Neturei Karta

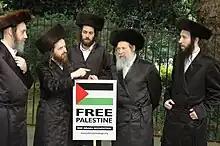
Members of Neturei Karta at a pro-Palestinian rally in the United Kingdom, 2005

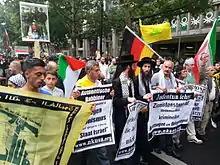
Members of Neturei Karta at the Quds Day protests in Berlin 2014

Generally, members of Neturei Karta are descendants of Hungarian Jews and Lithuanian Jews who were students of the Gaon of Vilna (known as "Perushim") who had settled in Jerusalem in the early nineteenth century. In the late nineteenth century, their ancestors participated in the creation of new neighborhoods outside the city walls to alleviate overcrowding in the Old City, and most are now concentrated in the neighborhood of Batei Ungarin and the larger Meah Shearim neighborhood.